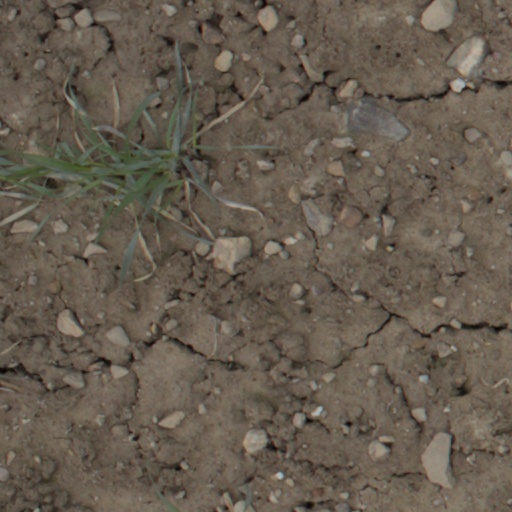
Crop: wheat